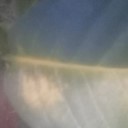
Label: Leaf_rust